John Adams (drummer)

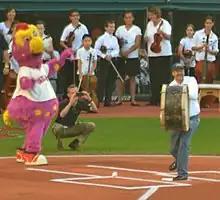
Adams using his drum to hit a ceremonial first pitch in 2013

Adams was recognized by the Cleveland Guardians and other organizations for his long commitment to the team. On October 4, 2007, he threw out the ceremonial first pitch for the Indians' first game in the 2007 American League Division Series, against the New York Yankees. After Adams drummed at his 3,000th game on April 27, 2011, the Indians celebrated it the following Saturday, on April 30, 2011, by incorporating Adams in the ceremonial first pitch and putting on a pregame parade featuring Adams's fellow Indians fans carrying bongos, snares, and plastic toy drums. For the ceremonial first pitch, Adams swung at the ball with his drum from home plate after it was thrown by former Indians player Joe Charboneau. On August 24, 2022, the 49th anniversary of when he started drumming at Cleveland baseball games, the team—now renamed the Guardians—announced that Adams had been inducted into the Cleveland Guardians Distinguished Hall of Fame, and that a bronze replica of his drum, attached to his seat, would be on display in their stadium.